Benoît Assou-Ekotto

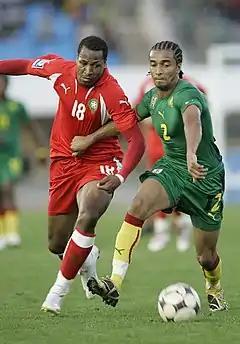
Assou-Ekotto (right) playing for Cameroon in 2009

Assou-Ekotto made his debut for Cameroon against Guinea in a friendly match on 11 February 2009. He also played the full 90 minutes in Cameroon's 1–0 surprise 2010 FIFA World Cup qualifying defeat to Togo on 28 March 2009. He was named in Cameroon's 2010 Africa Cup of Nations squad but was forced to withdraw prior to the tournament due to injury. Assou-Ekotto was also named in Paul Le Guen's final 23-man squad for the 2010 World Cup in South Africa and played every minute of Cameroon's three matches.